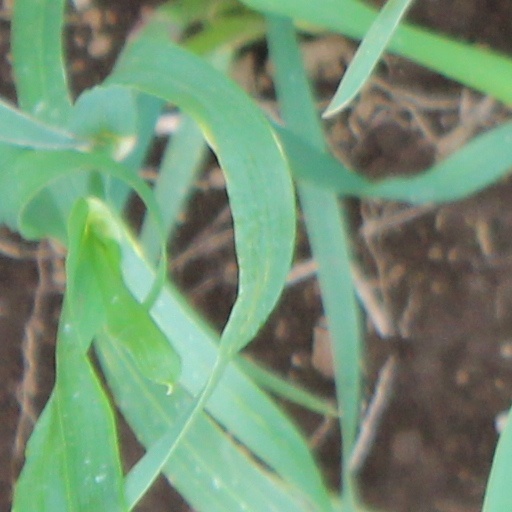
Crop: wheat